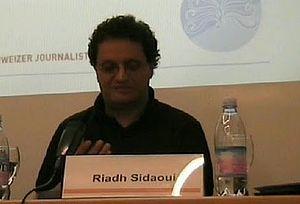
Riadh Sidaoui lors d'un colloque international tenu à Lugano en mars 2007
Riadh Sidaoui, né le 14 mai 1967 à Bou Hajla, est un intellectuel, écrivain et politologue tunisien ayant la nationalité suisse.